Hârn (campaign set)

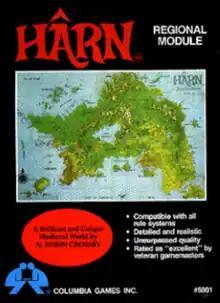

Hârn Regional Module is a role-playing game setting published by Columbia Games in 1983 that introduced the fictional island of Hârn. Columbia has subsequently published many supplements that increase the depth of detail about the island and its environs.